Nickajack Dam

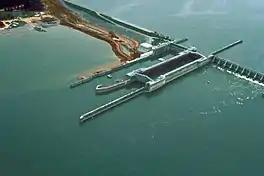
Aerial view of Nickajack's lock

In 1939, after a contentious court battle, TEPCO was forced to sell its assetsincluding Hales Bar Damto the Tennessee Valley Authority. The dam had been leaking since its construction, and TVA immediately initiated a series of foundation improvements that by 1943 had succeeded in halting the leaks. In 1960, however, the leaks had returned, spilling at an alarming . Around the same time, TVA began expanding locks on its dams to at least to accommodate the increase in traffic the river had experienced since World War II, and it was determined that expanding the Hales Bar lock would be "prohibitively" expensive. Rather than spend the necessary expenses to upgrade Hales Bar, a decision was made in 1963 to build a new dam altogether on a more solid bedrock a few miles downstream.